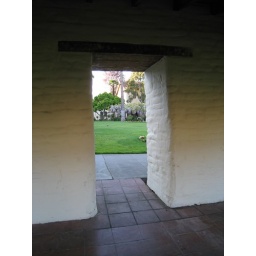
Viewing the mission gardens through a door in the wall. Notice how thick the wall is.